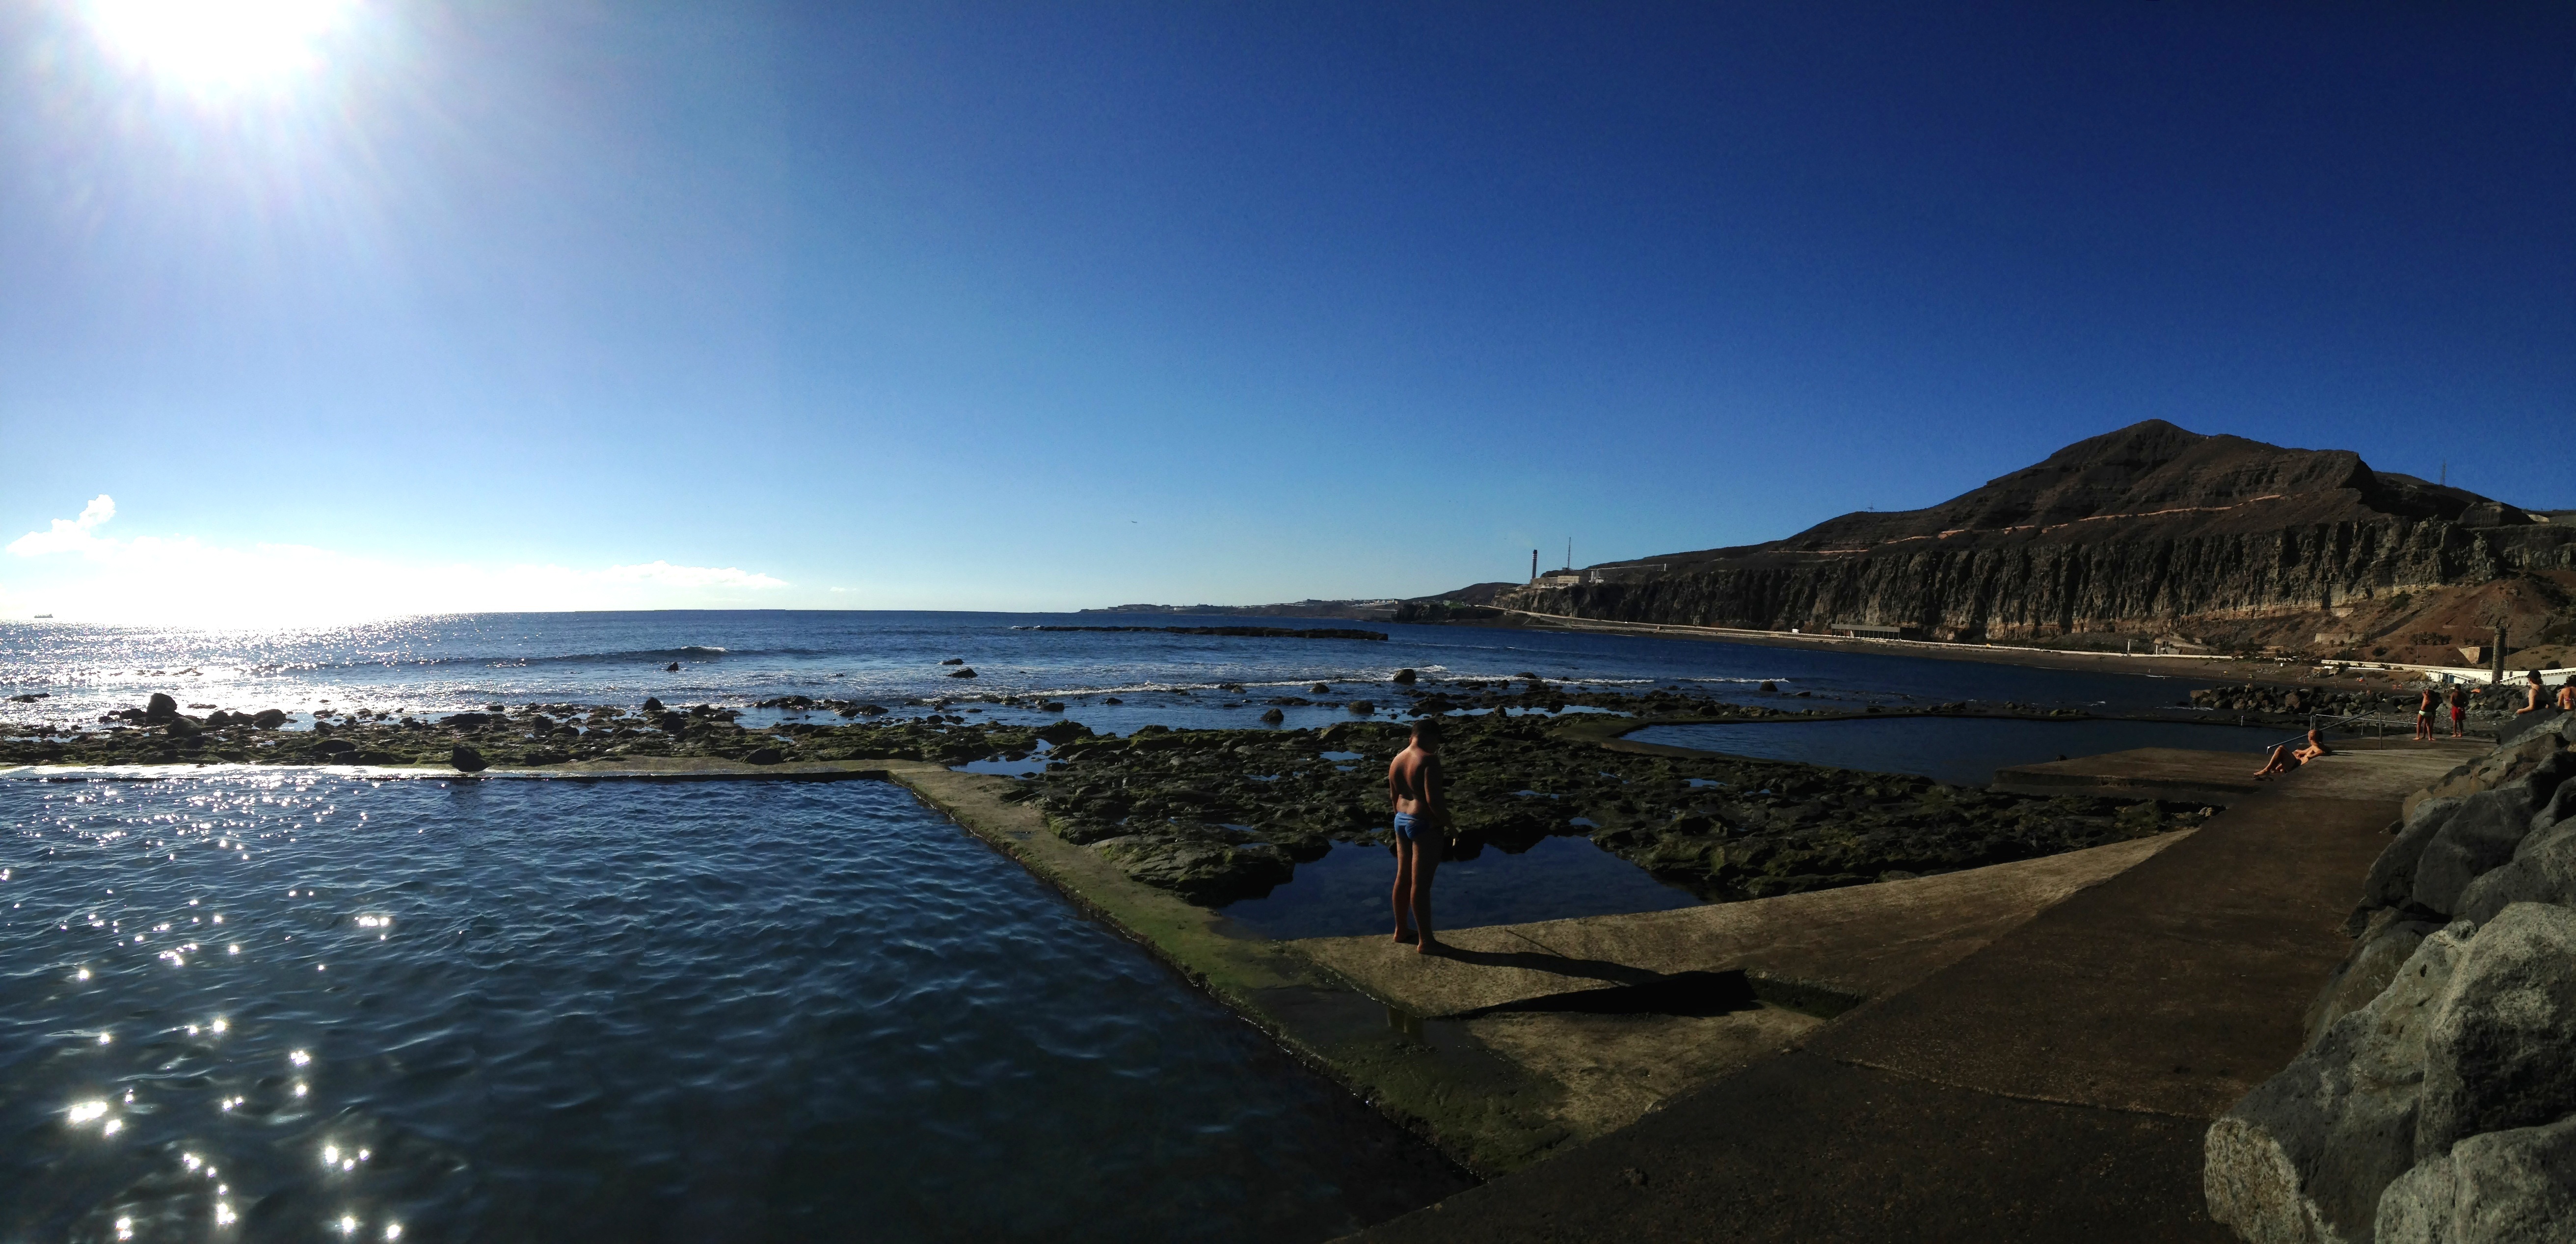
beach, landscape, sea, coast, water, ocean, horizon, mountain, snow, winter, cloud, sky, sunlight, morning, shore, wave, lake, panorama, summer, pool, dusk, evening, reflection, holiday, bay, blue, reservoir, body of water, bathroom, canary islands